Louise Charlotte de Noailles

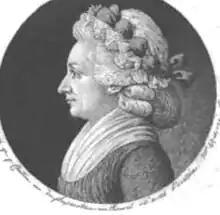

Louise Charlotte de Noailles, Duchess of Duras (23 August 1745-12 February 1832), was a French courtier and memoirist. She served as lady in waiting to Marie Antoinette from 1770 to 1791.